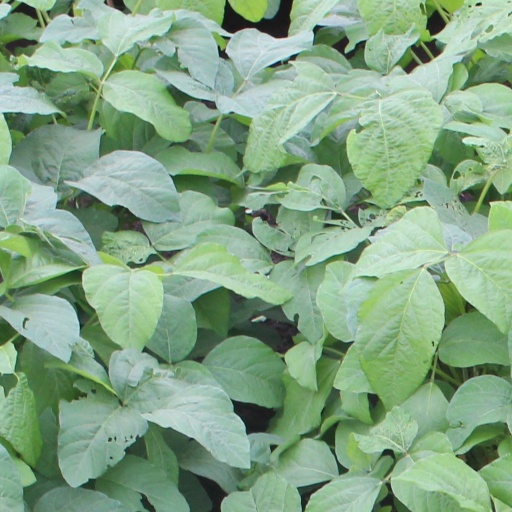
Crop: soybean